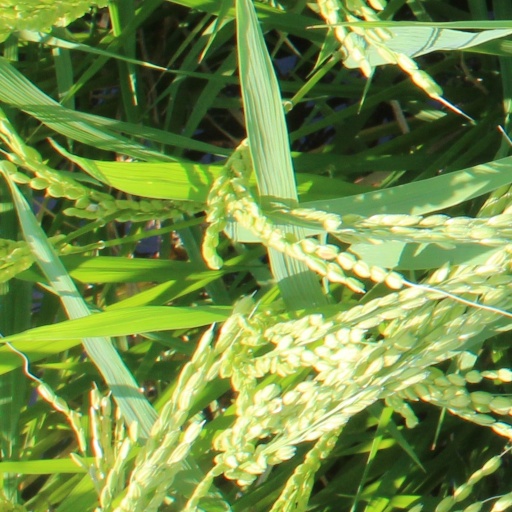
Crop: rice